Proton nuclear magnetic resonance

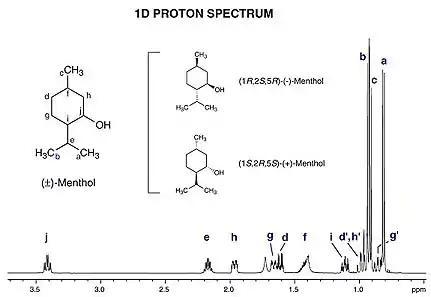
Example H NMR spectrum (1-dimensional) of a mixture of menthol enantiomers plotted as signal intensity (vertical axis) vs. chemical shift (in ppm on the horizontal axis). Signals from spectrum have been assigned hydrogen atom groups (a through j) from the structure shown at upper left.

Proton nuclear magnetic resonance (proton NMR, hydrogen-1 NMR, or H NMR) is the application of nuclear magnetic resonance in NMR spectroscopy with respect to hydrogen-1 nuclei within the molecules of a substance, in order to determine the structure of its molecules. In samples where natural hydrogen (H) is used, practically all the hydrogen consists of the isotope H (hydrogen-1; i.e. having a proton for a nucleus).